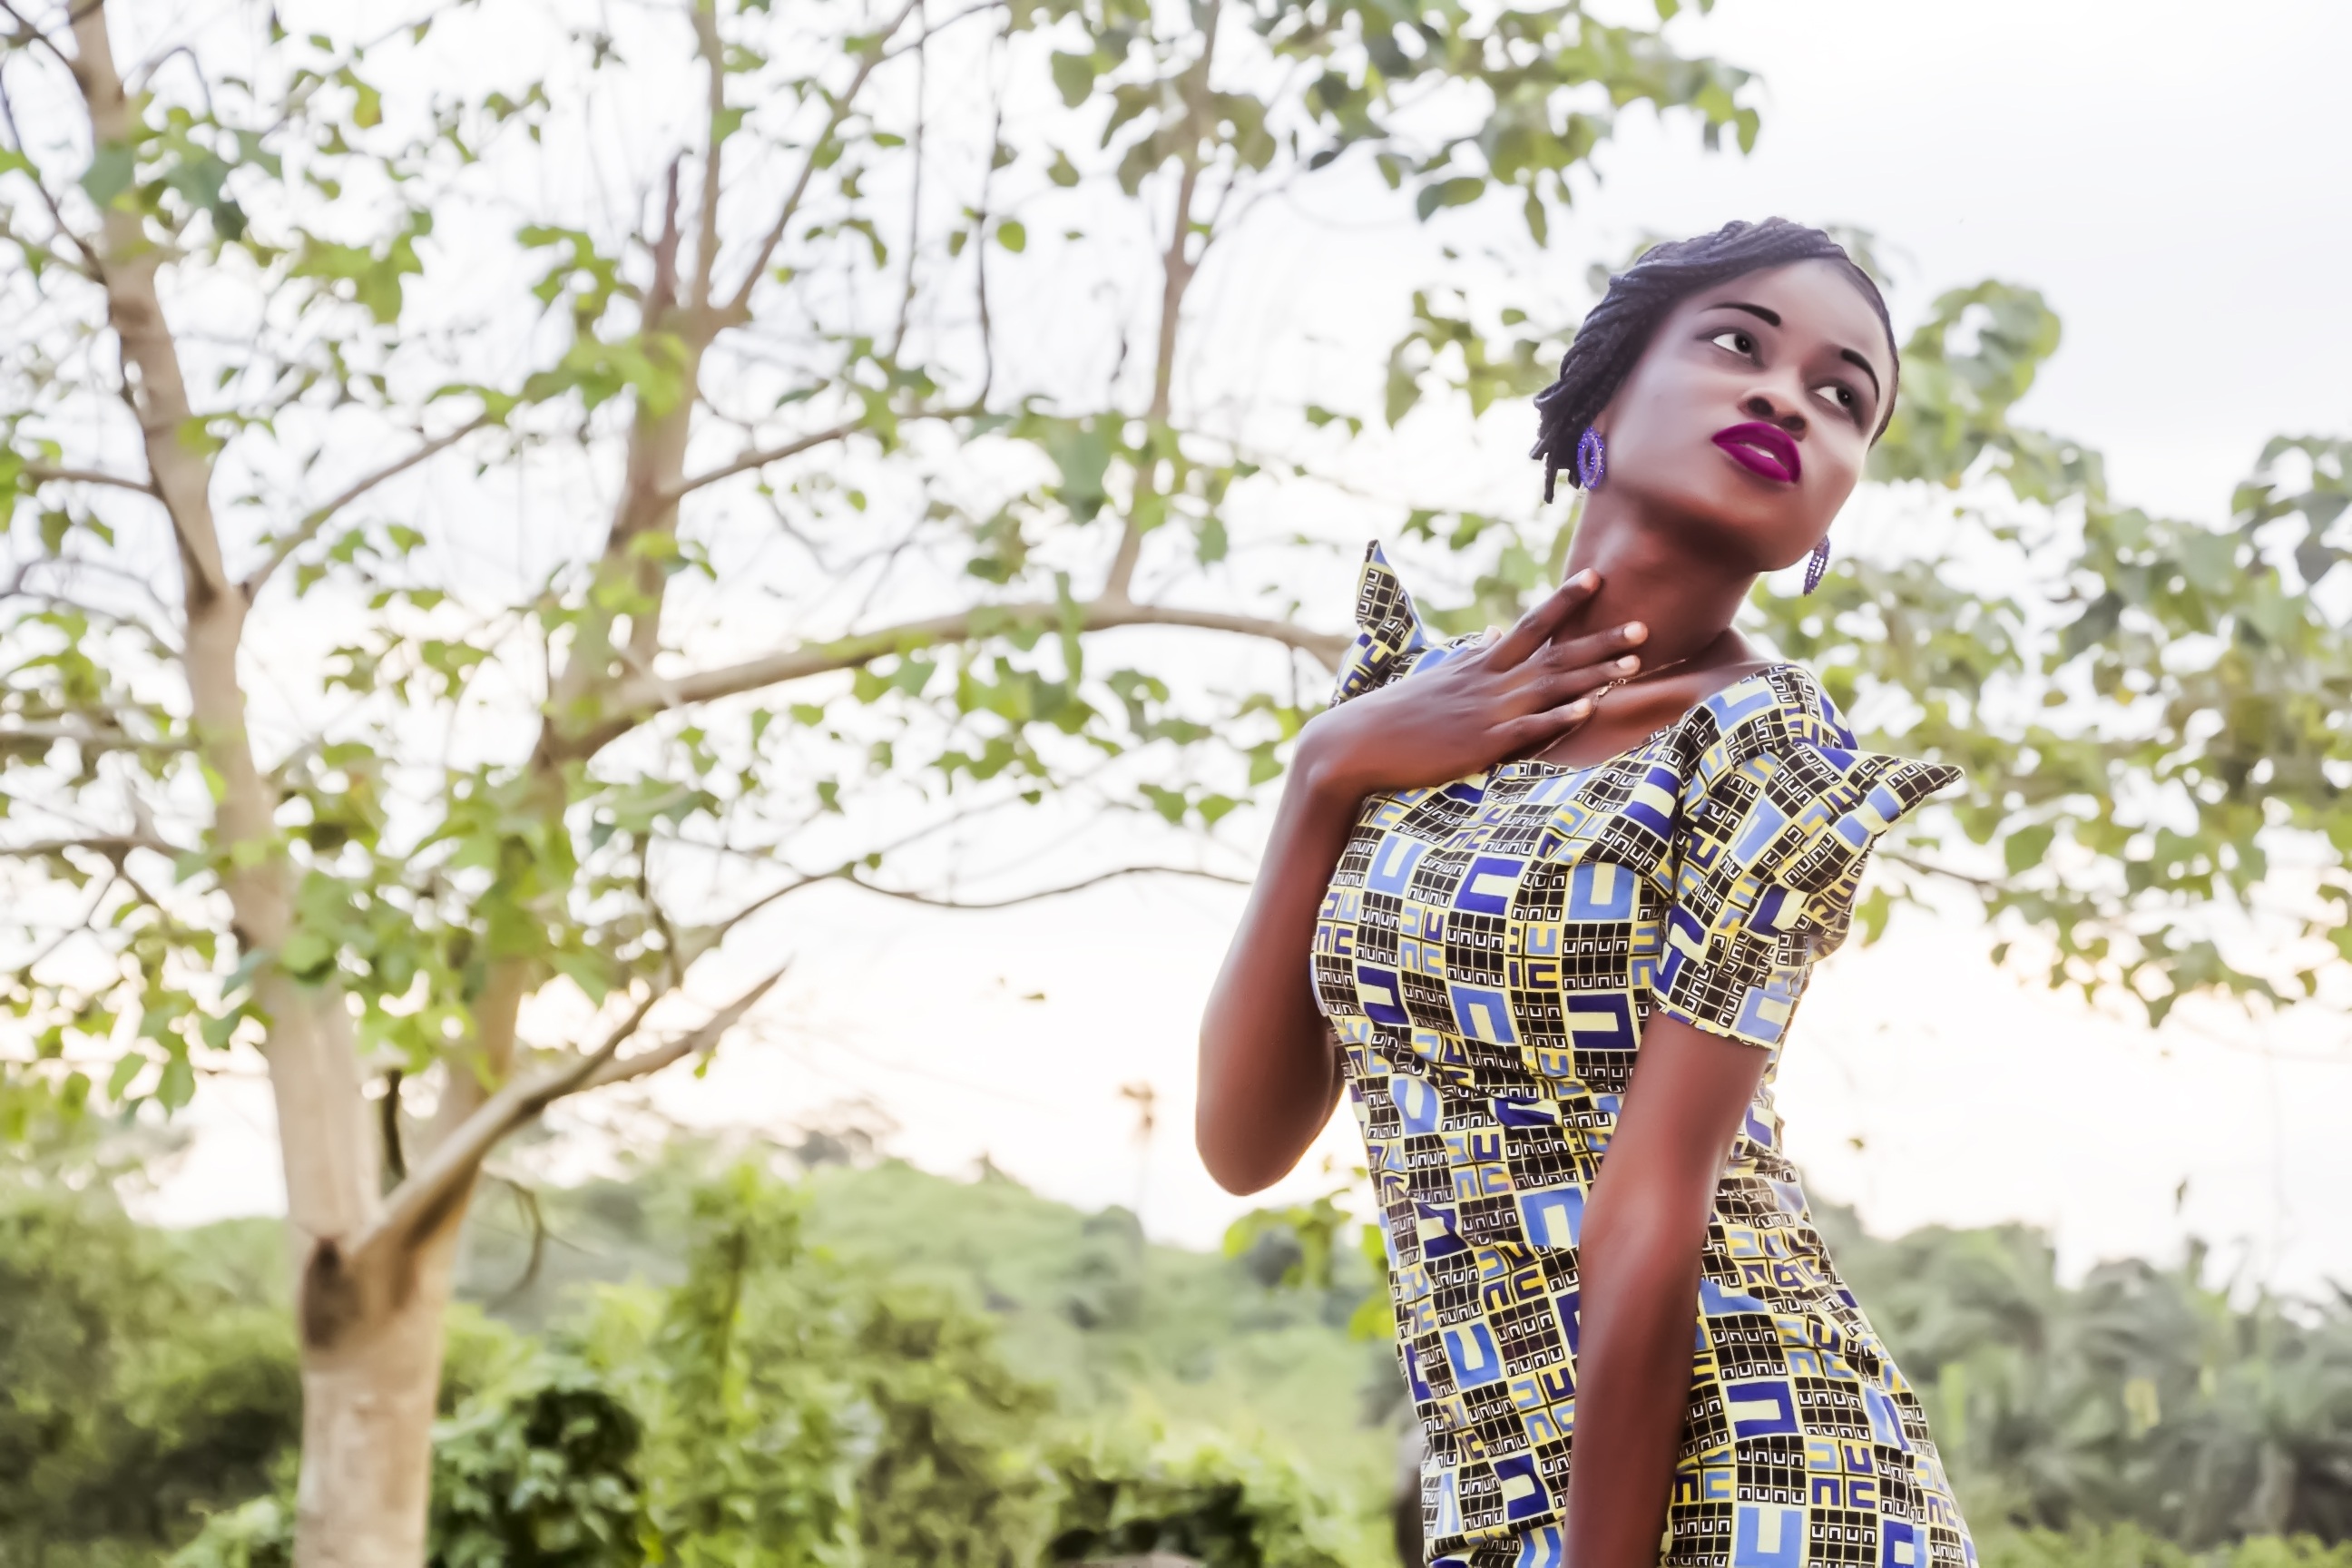
hand, person, people, girl, woman, hair, photography, flower, cute, looking, female, thinking, brunette, portrait, model, young, spring, youth, africa, fashion, clothing, black, lady, healthy, smile, looking up, caucasian, posing, face, one, dress, happy, lovely, women, look, beauty, up, casual, attractive, adult, photo shoot, ankara, portrait photography